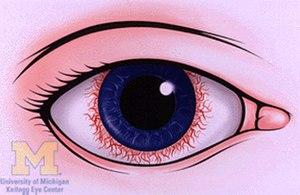
L'uvéite antérieure est une inflammation du tissu uvéal antérieur de l'œil, c'est-à-dire de l'iris et/ou du corps ciliaire. L'inflammation peut découler d'une infection ou de maladies dites « de système » incluant des maladies auto-immunes. Les ophtalmologues distinguent aisément avec leur biomicroscope les uvéites antérieures des uvéites intermédiaires et des uvéites postérieures.